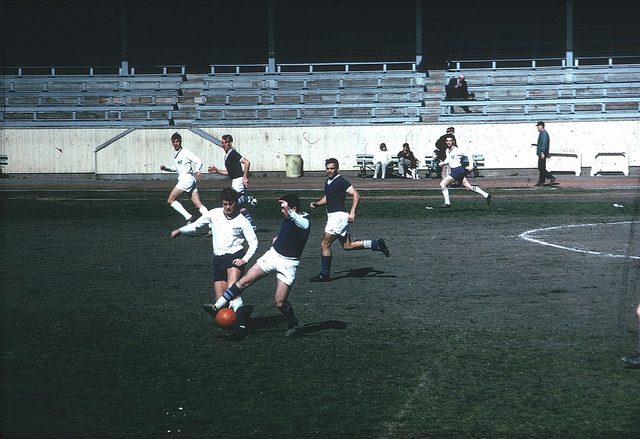
các cầu thủ đang tranh chấp bóng ở trên sân